Carleton Watkins

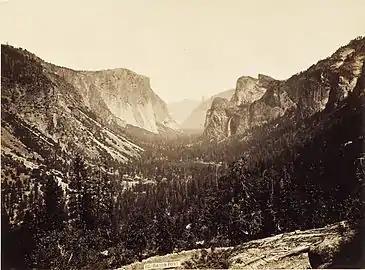
Yosemite Valley, "View from Inspiration Point", 1879, in the Princeton University Art Museum

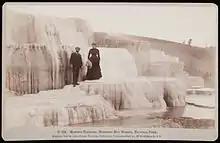
Minerva Terraces, Mammoth Hot Springs, National Park, by Watkins

Carleton E. Watkins (1829–1916) was an American photographer of the 19th century. Born in New York, he moved to California and quickly became interested in photography. He focused mainly on landscape photography, and Yosemite Valley was a favorite subject of his. His photographs of the valley significantly influenced the United States Congress' decision to preserve it as a National Park.